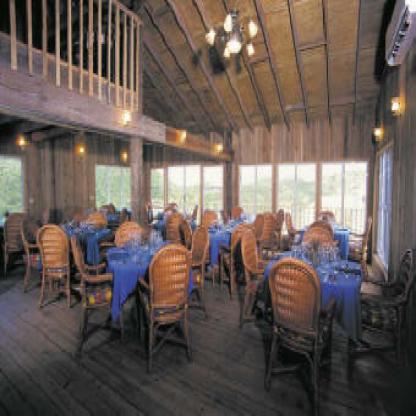
Scene: Indoor